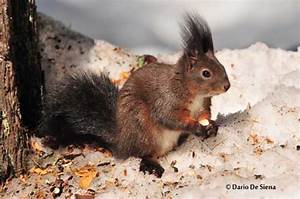
Label: scoiattolo